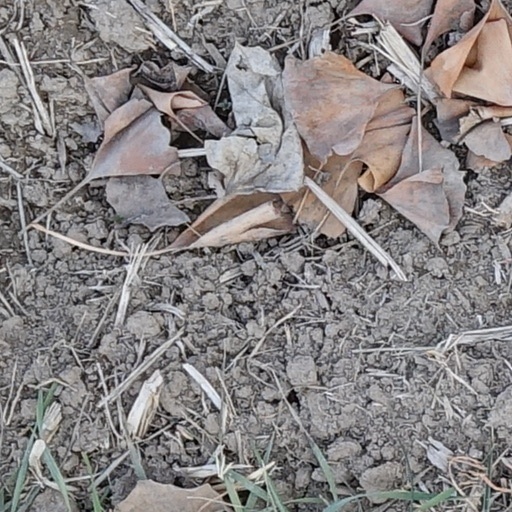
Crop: wheat